Thuruthipuram

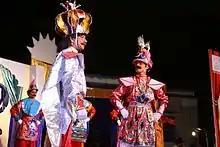
Njanasundari Chavittunadakam by Navarathna Kala Samskarika Vedi, Thuruthippuram at Chuvadi Fest

Inhabitants are mainly Christians and Hindus. The village is known for hosting boat races and has a boat club named 'Thuruthipuram Boat Club (TBC)'. TBC rowing Gabriel Chundan won Nehru Trophy in 2017 beating Mahadevikkad Kattilthekkethi. Thuruthipuram also has a snake boat (iruttukuthi category) in its name, one of the first competing snake boats (oodivallom) bearing the name of a village. The village also has a volleyball team called 'Pournami' and a football club called 'Arrows '. Many villagers also practice Chavittu nadakam, a classical art form of Latin Christians.